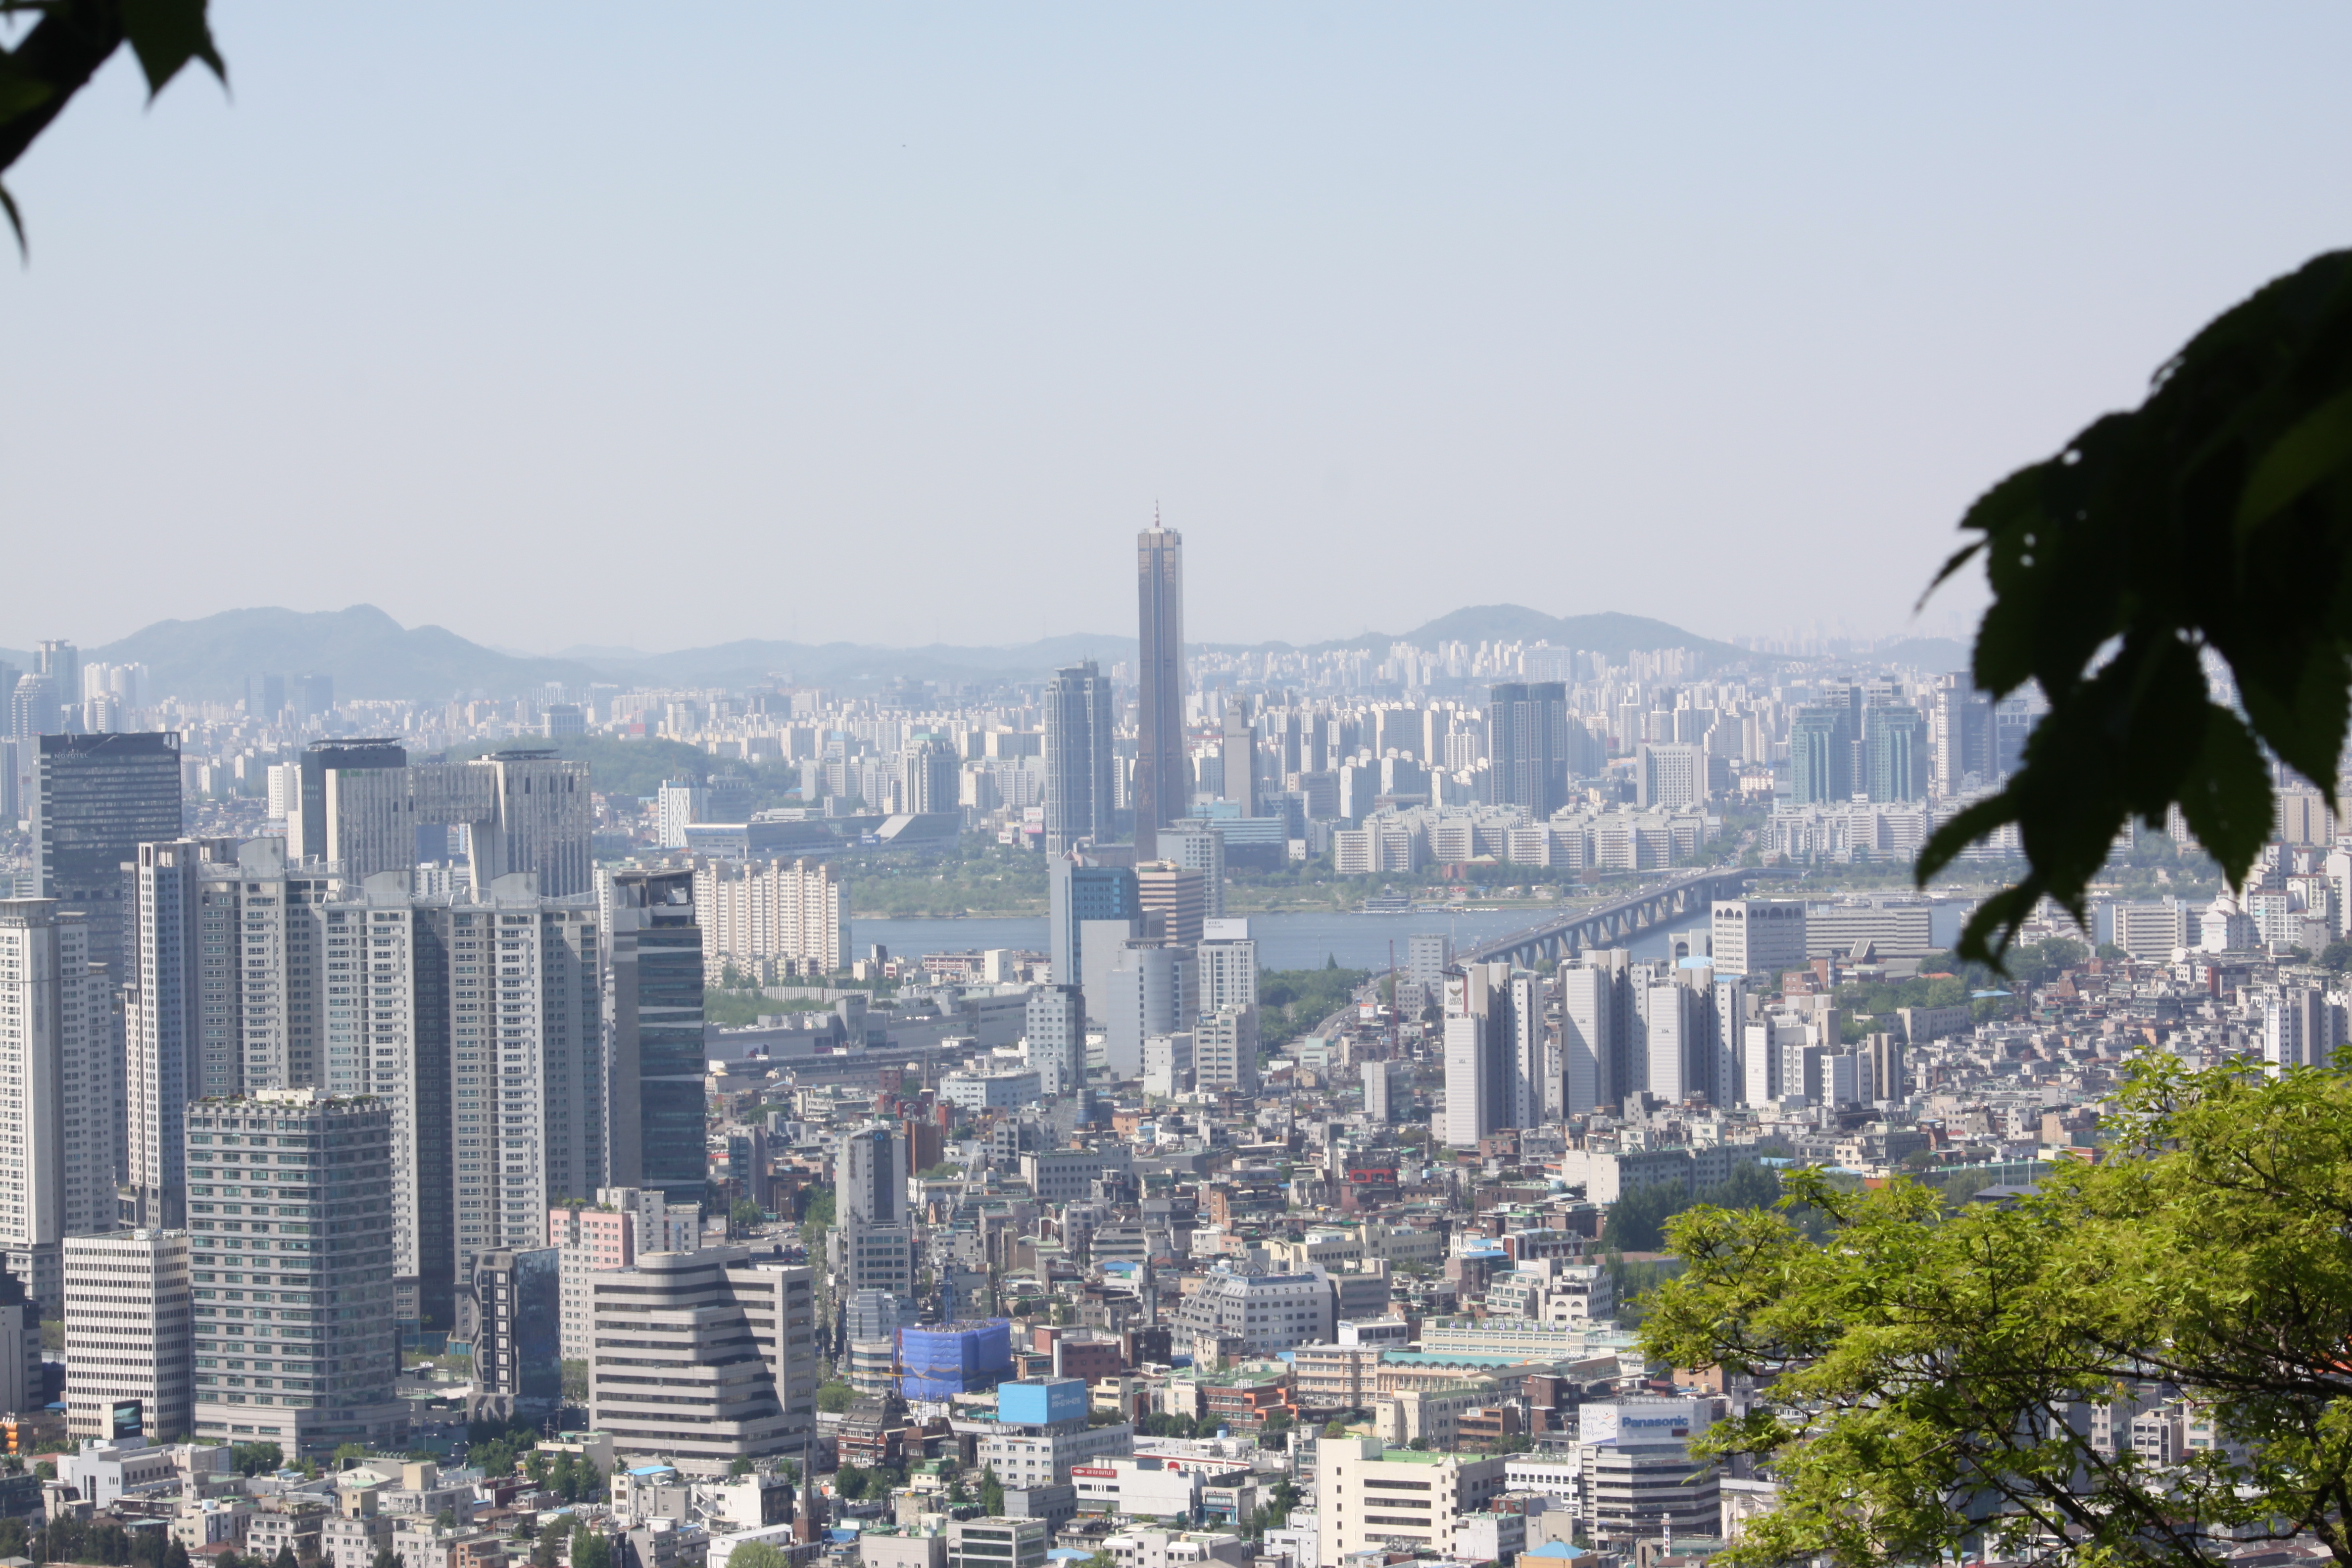
buildings, Bldg, urban, city, metropolitan area, cityscape, urban area, metropolis, skyline, skyscraper, daytime, human settlement, tower block, downtown, building, sky, tree, architecture, tourism, urban design, photography, world, landscape, mixed use, condominium